History of the U.S. Open Cup

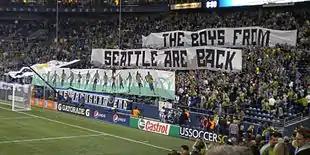
The Emerald City Supporters, a supporters' group of Seattle Sounders FC display a tifo prior to kickoff of the 2010 U.S. Open Cup final.

In spite of the disinterest in the Open Cup, some signs have indicated an upswing in the tournament importance and popularity. Some cite the competitions' long history as a critical factor in driving interest. The 2009 final, which featured storied MLS club D.C. United, saw a crowd of 17,239 attend the Open Cup final at RFK Stadium, making it the second largest Open Cup crowd in the 2000s and fifth largest overall. The reasoning behind the large crowd has been attributed to the fact that D.C. United's management marketed the Open Cup as a tournament for the team to add an additional trophy to their collection and earn a preliminary berth in the CONCACAF Champions League. For Seattle Sounders FC, the club played in and hosted the 2010 edition of the final, in front of a crowd of 31,311. It was the largest attendance for an Open Cup final thus far, outpacing the second largest crowd by slightly under 10,000. Such a crowd was considered to be the result of the Sounders' large fan base and desire to defend their 2009 Open Cup title. This trend of growing crowds has continued, with each final since and including the 2009 final drawing at least 14,000 fans; the 2019 final saw Atlanta United FC claim their first Open Cup on their home field in front of a new record crowd of 35,709.